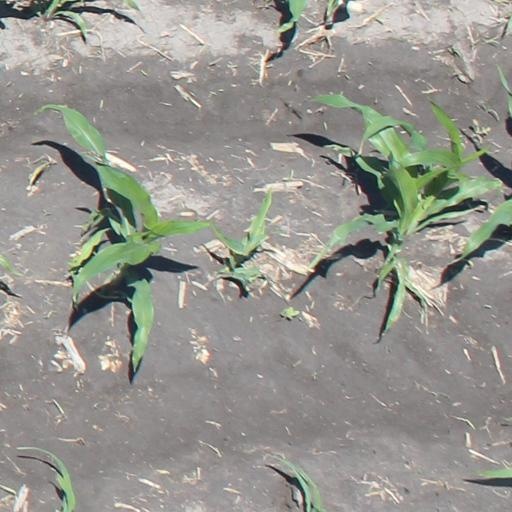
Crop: maize; corn